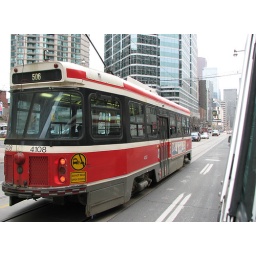
Having just turned onto Bay, a short turning 506 car cruises beside our 6 Bay bus down to Dundas.